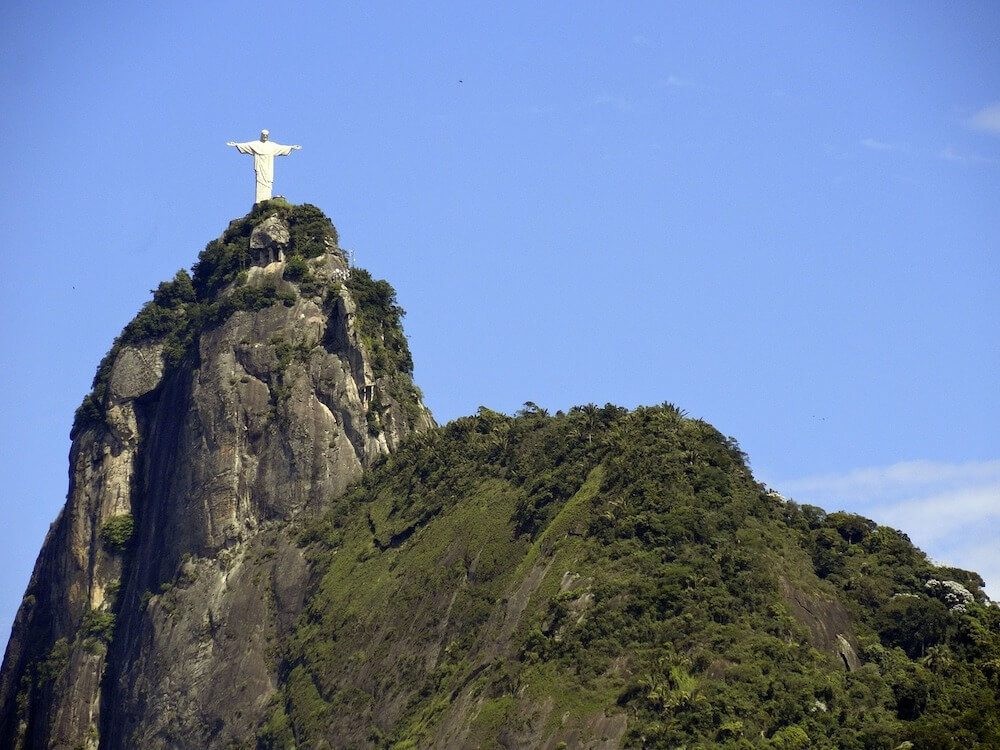
Landmark: Christ the Reedemer